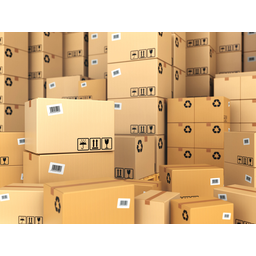
Label: cardboard